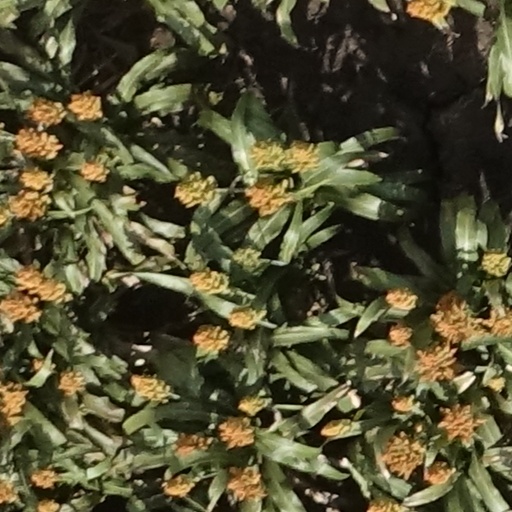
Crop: sorghum